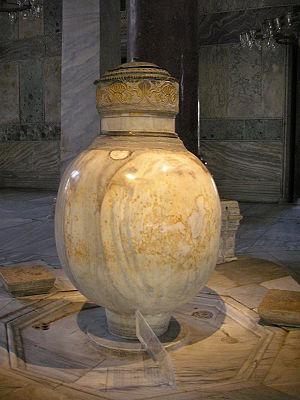
Sainte-Sophie est un grand lieu de culte à Istanbul, situé sur le côté ouest du Bosphore. À l'origine une basilique chrétienne de Constantinople, elle est construite dans un premier temps au IVᵉ siècle, puis reconstruite bien plus grande au VIᵉ siècle, sous l'empereur byzantin Justinien, où elle acquit sa forme actuelle. Ayant remplacé Sainte-Irène comme siège du patriarche de Constantinople, elle devient mosquée au XVᵉ siècle sous Mehmet II. En 1934, elle perd son statut de lieu de culte pour devenir un musée, sur décision de Mustafa Kemal Atatürk. Sainte-Sophie reprend son statut de mosquée en 2020 sur décision de Recep Tayyip Erdoğan.